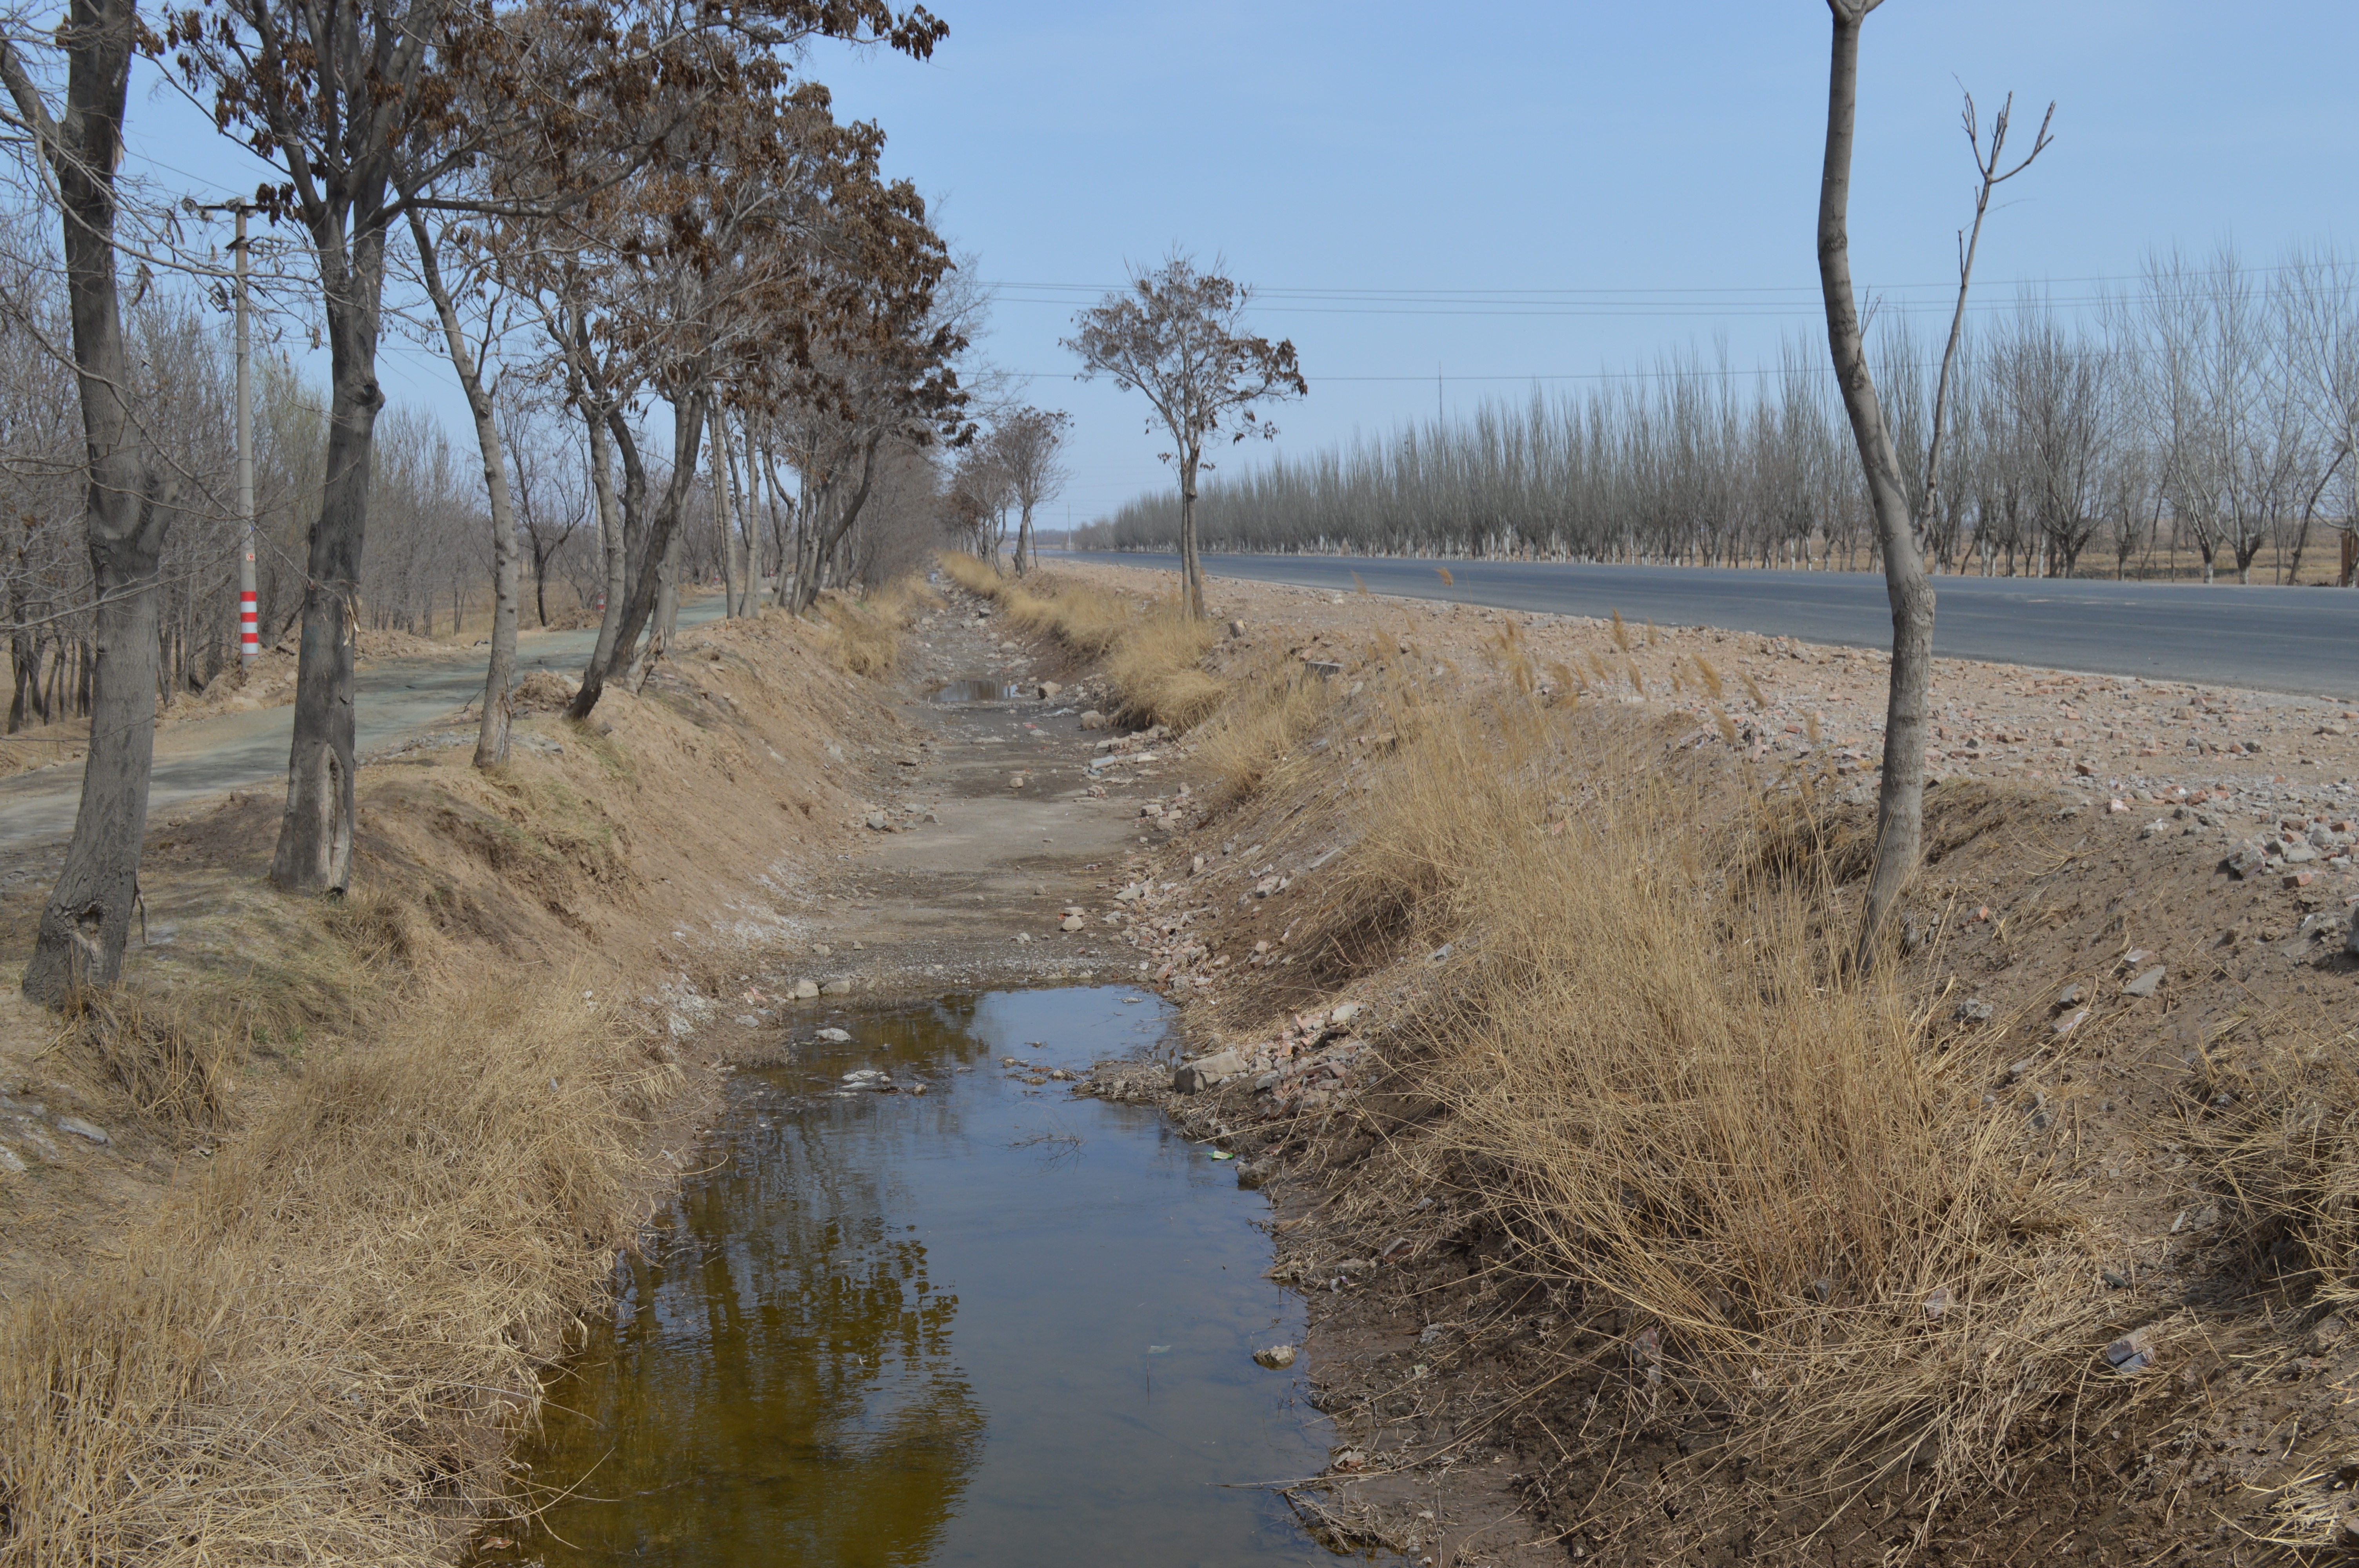
landscape, tree, water, marsh, wilderness, winter, trail, shore, lake, river, pond, reservoir, waterway, wetland, bog, habitat, views, natural environment